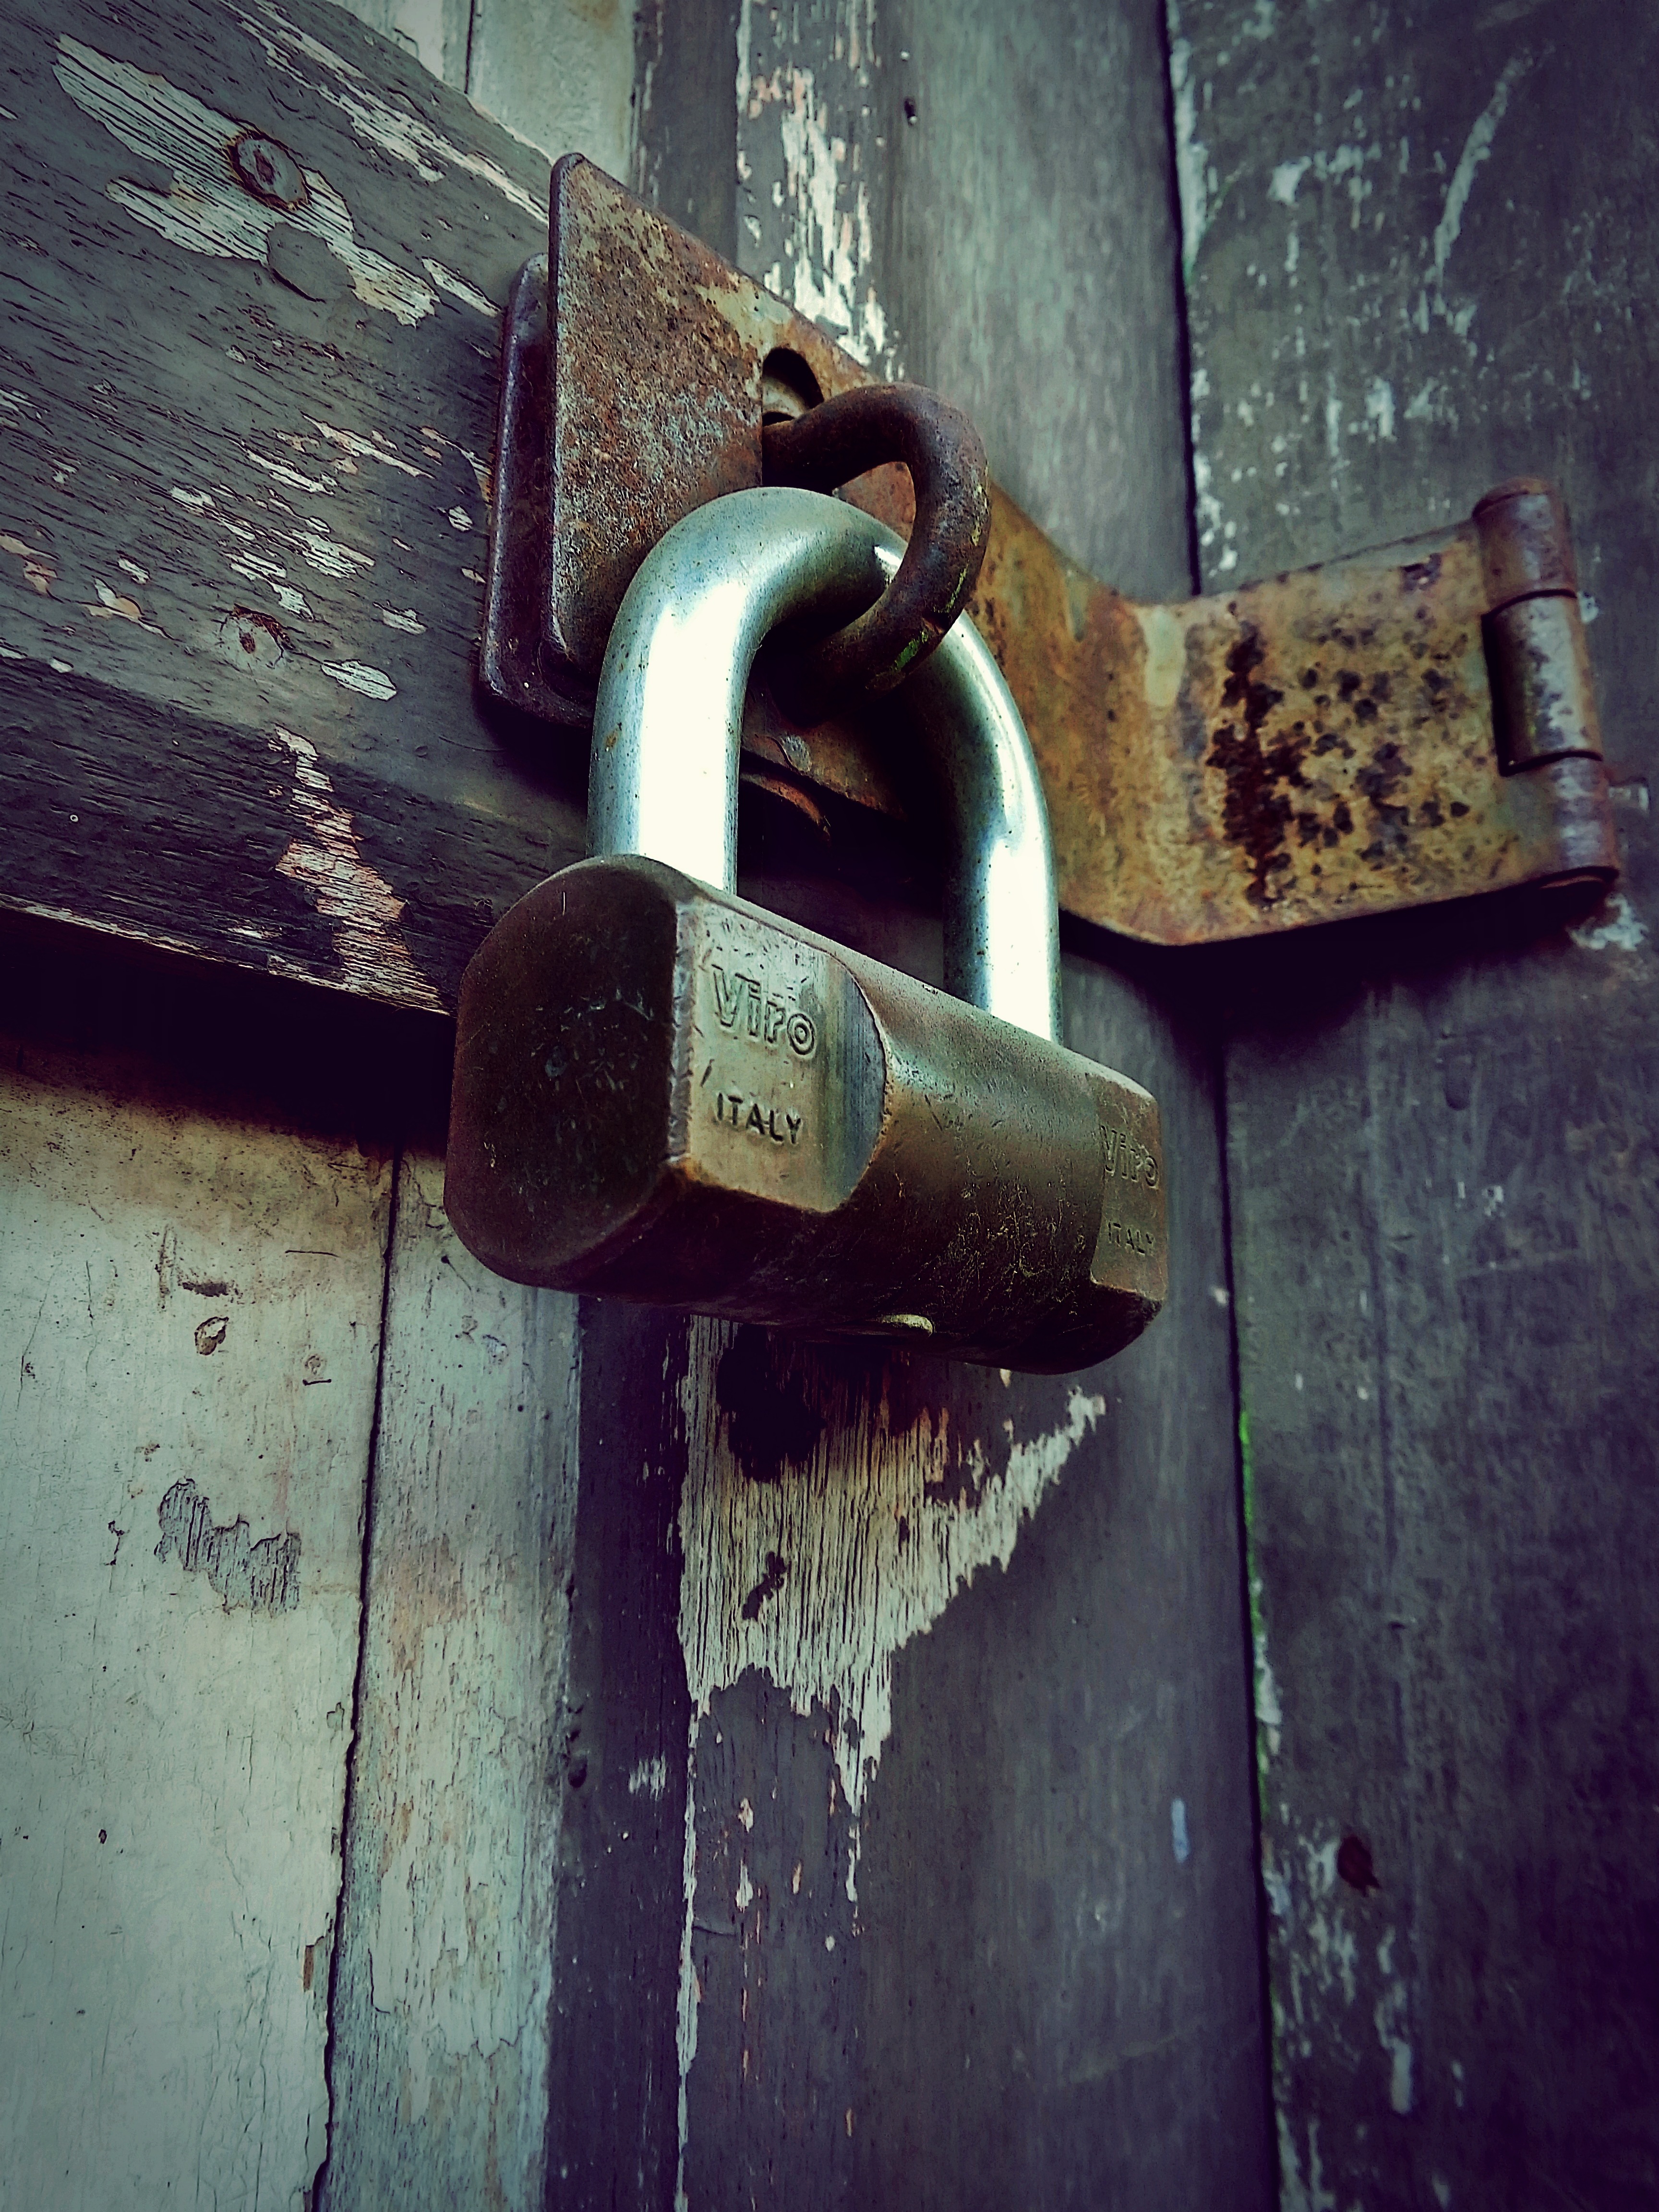
wood, number, wall, steel, color, darkness, door, padlock, art, closed, iron, lock, shape, locked